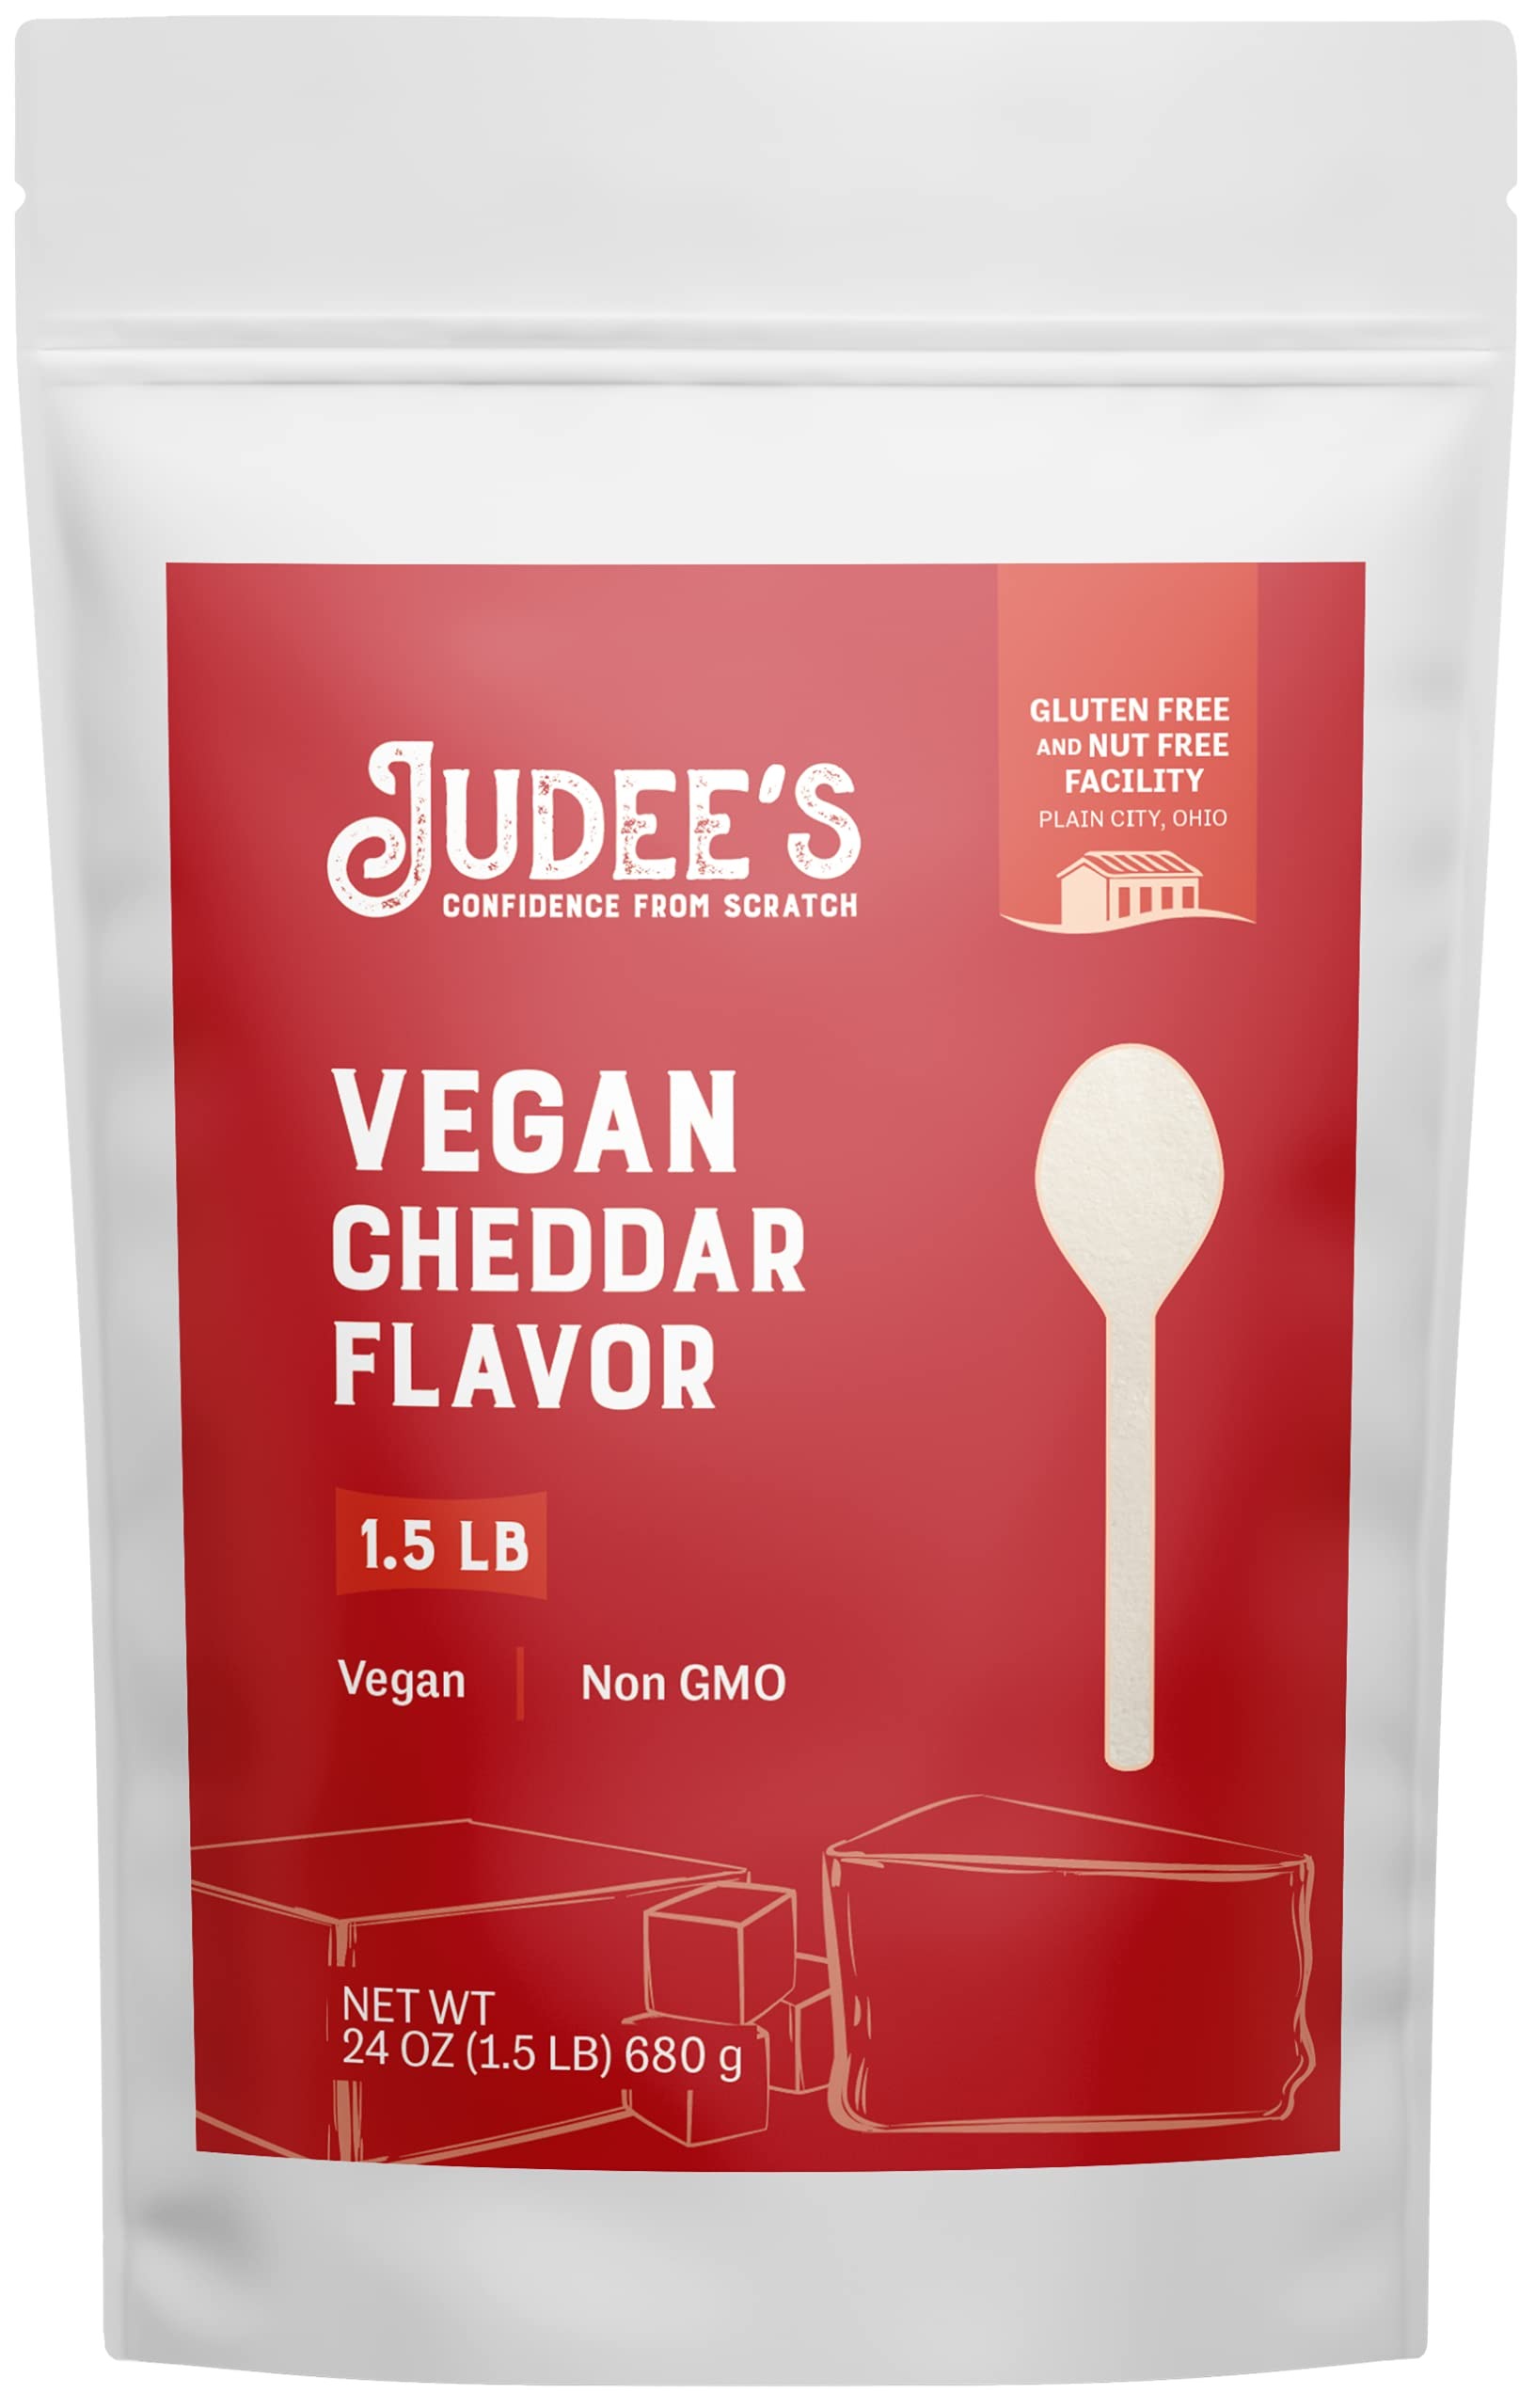
Item Name: Judee’s Vegan Cheddar Flavor Powder 1.5lb (24oz) - 100% Non-GMO, Vegan, Gluten-Free & Nut-Free - Great Dairy Cheese Powder Alternative - Made in USA - Use in Sauces, Seasonings, and Soups
Bullet Point 1: Make Vegan Nacho Cheese dips, sauces, sprinkle on popcorn, and pita chips. Add to baked breads and to your favorite mac & cheese recipes.
Bullet Point 2: Use for cheddar flavored sauces, soups, and riced cauliflower dishes. Add to biscuit dough and other homemade cheddar flavored baked crackers.
Bullet Point 3: Made in the USA in a dedicated gluten-free facility and shipped in a standup, resealable pouch to ensure freshness
Bullet Point 4: Ingredients: Maltodextrin, Salt, Yeast Extract, Sugar, Natural Flavor, Silicon Dioxide, Lactic Acid and Citric Acid
Bullet Point 5: Since 2009, Judee's has been dedicated to providing fresh, allergy-conscious ingredients. We recently updated our packaging, and even though you may receive our previous design, it's the same great product inside.
Product Description: Judee's Vegan Cheddar Flavor 1.5lb, Non GMO, Make Vegan Nacho Cheese Dips, Sauces, Sprinkle on Snacks. Add Vegan Cheddar Flavor to your favorite Mac & Cheese recipes. Sprinkle over popcorn, warmed pita chips, baked potatoes, steamed veggies and riced cauliflower dishes. Make cheddar flavored sauces, soups, and dips. Add to biscuit dough and other homemade cheddar flavored baked crackers. Packaged in a Dedicated Gluten & Nut Free Facility in a BPA free foil lined resealable standup pouch to preserve freshness. Great as a vegan popcorn seasoning, plant based cheese, dairy free cheese flavor, nondairy cheese, vegan popcorn cheese, non nut based cheese, dairy free cheese products, or artisanal vegan cheese. Try our vegan cheese powder!
Value: 24.0
Unit: Ounce

Price: 28.48